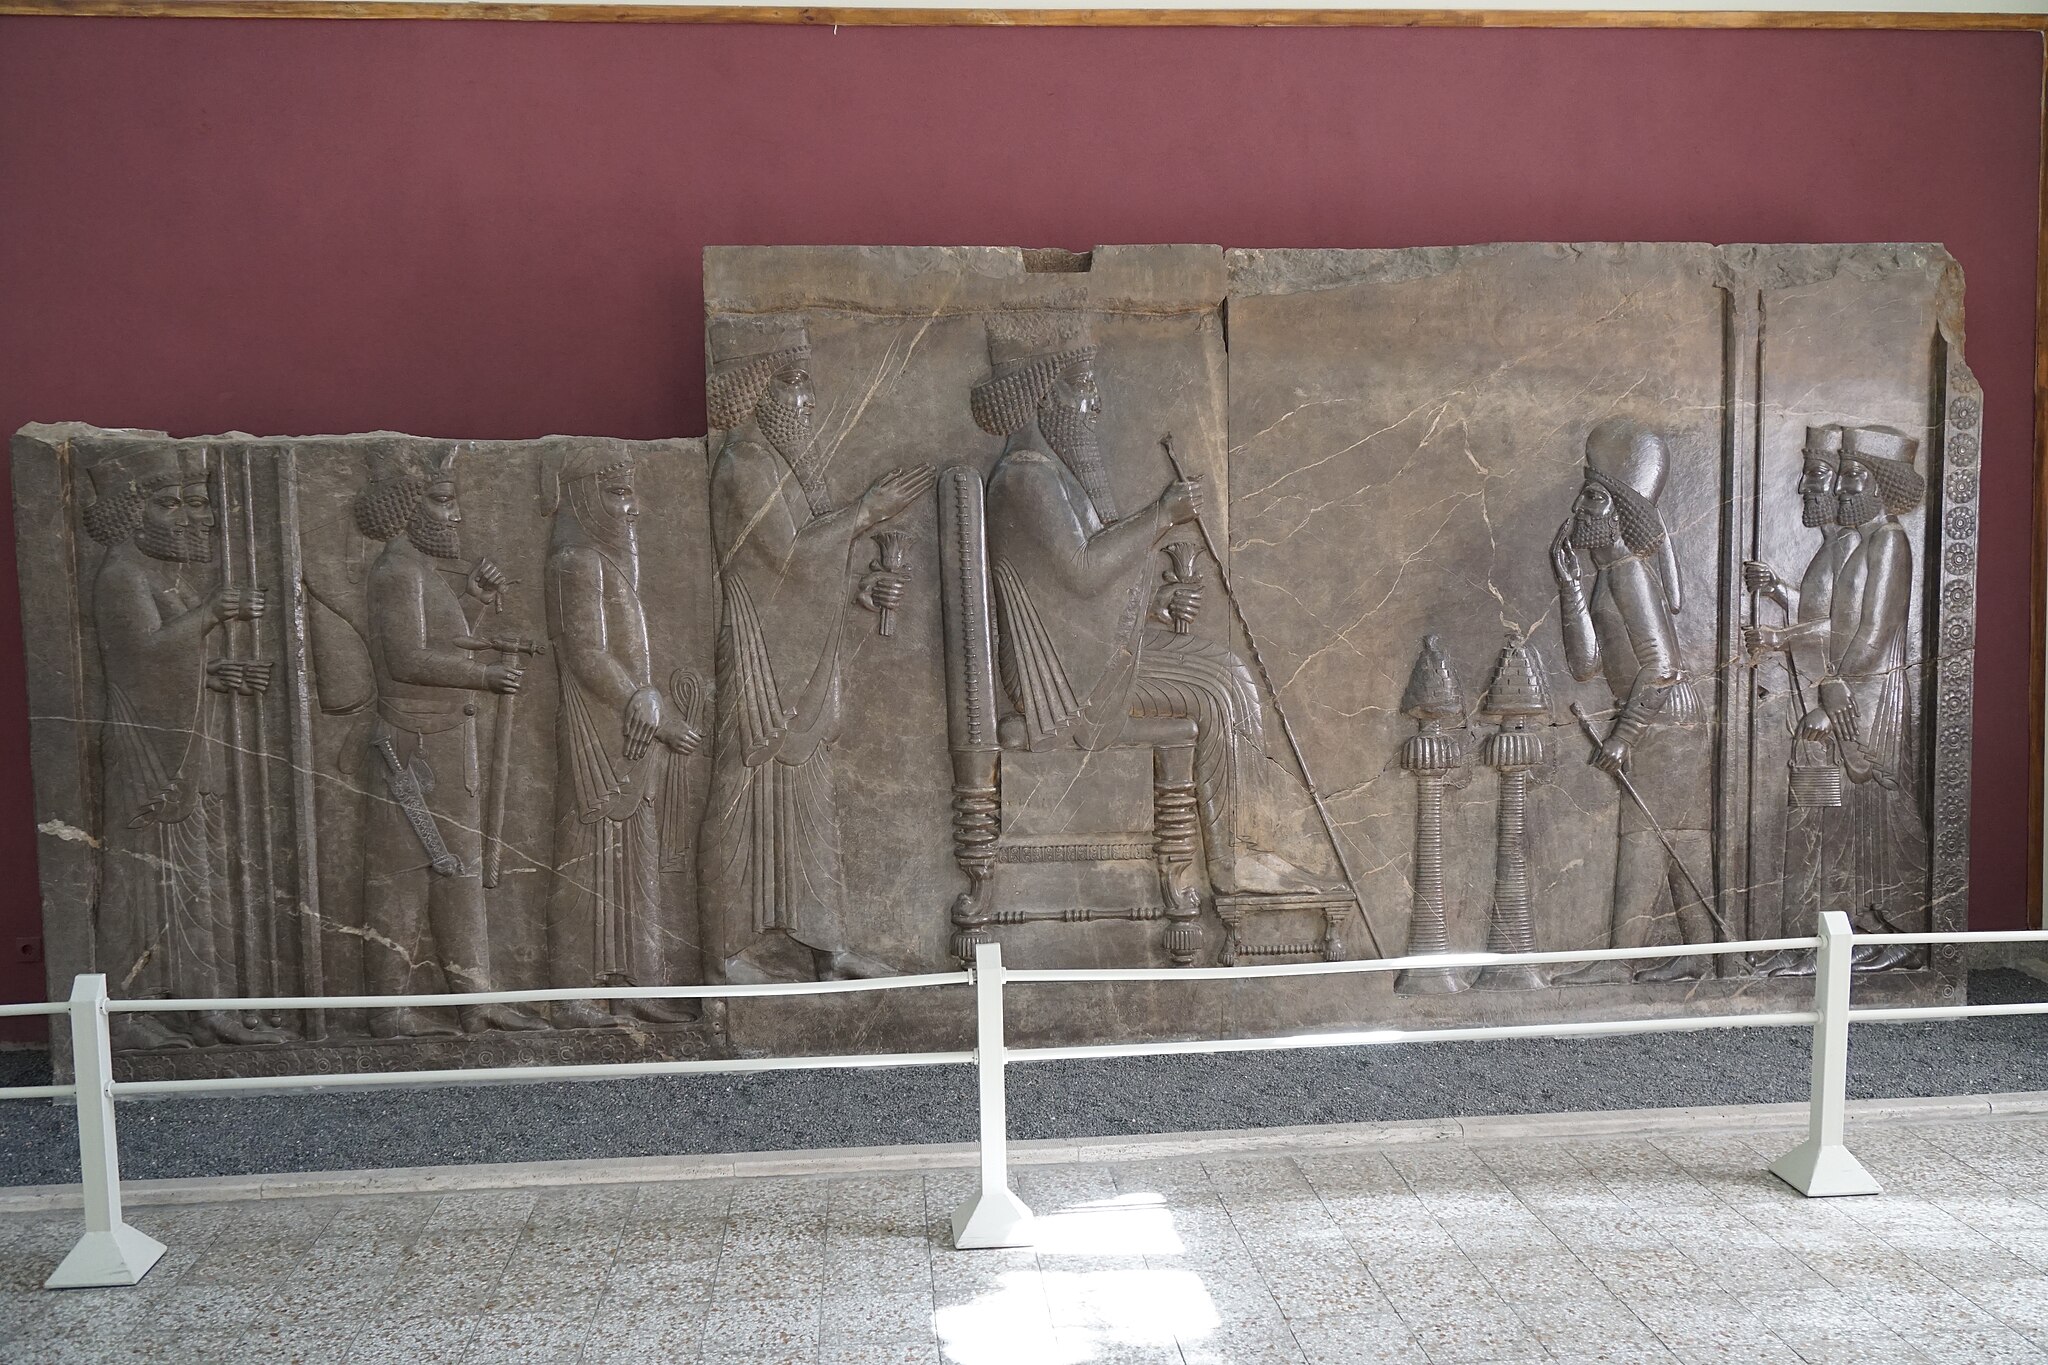
Title: National Museum of Iran, Persepolis (20389696843)
Description: this had been cut out from Persepolis and brought to Teheran, Persepolis only has a copy
Date: Taken on 13 August 2015, 06:59
Categories: August 2015 in Tehran, Flickr images reviewed by FlickreviewR 2, Iran photographs taken on 2015-08-13, Audience scene of Darius (or Xerxes I)